Hal E. Broxmeyer

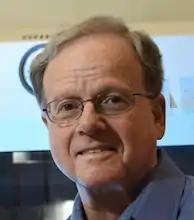
Hal Broxmeyer

Hal E. Broxmeyer (1943/1944 – 8 December 2021) was an American microbiologist. He was a professor at the Mary Margaret Walther Program for Cancer Care Research, and Professor of Microbiology and Immunology at the Indiana University School of Medicine. He received a BS degree from Brooklyn College in 1969 and a PhD from New York University in 1973.